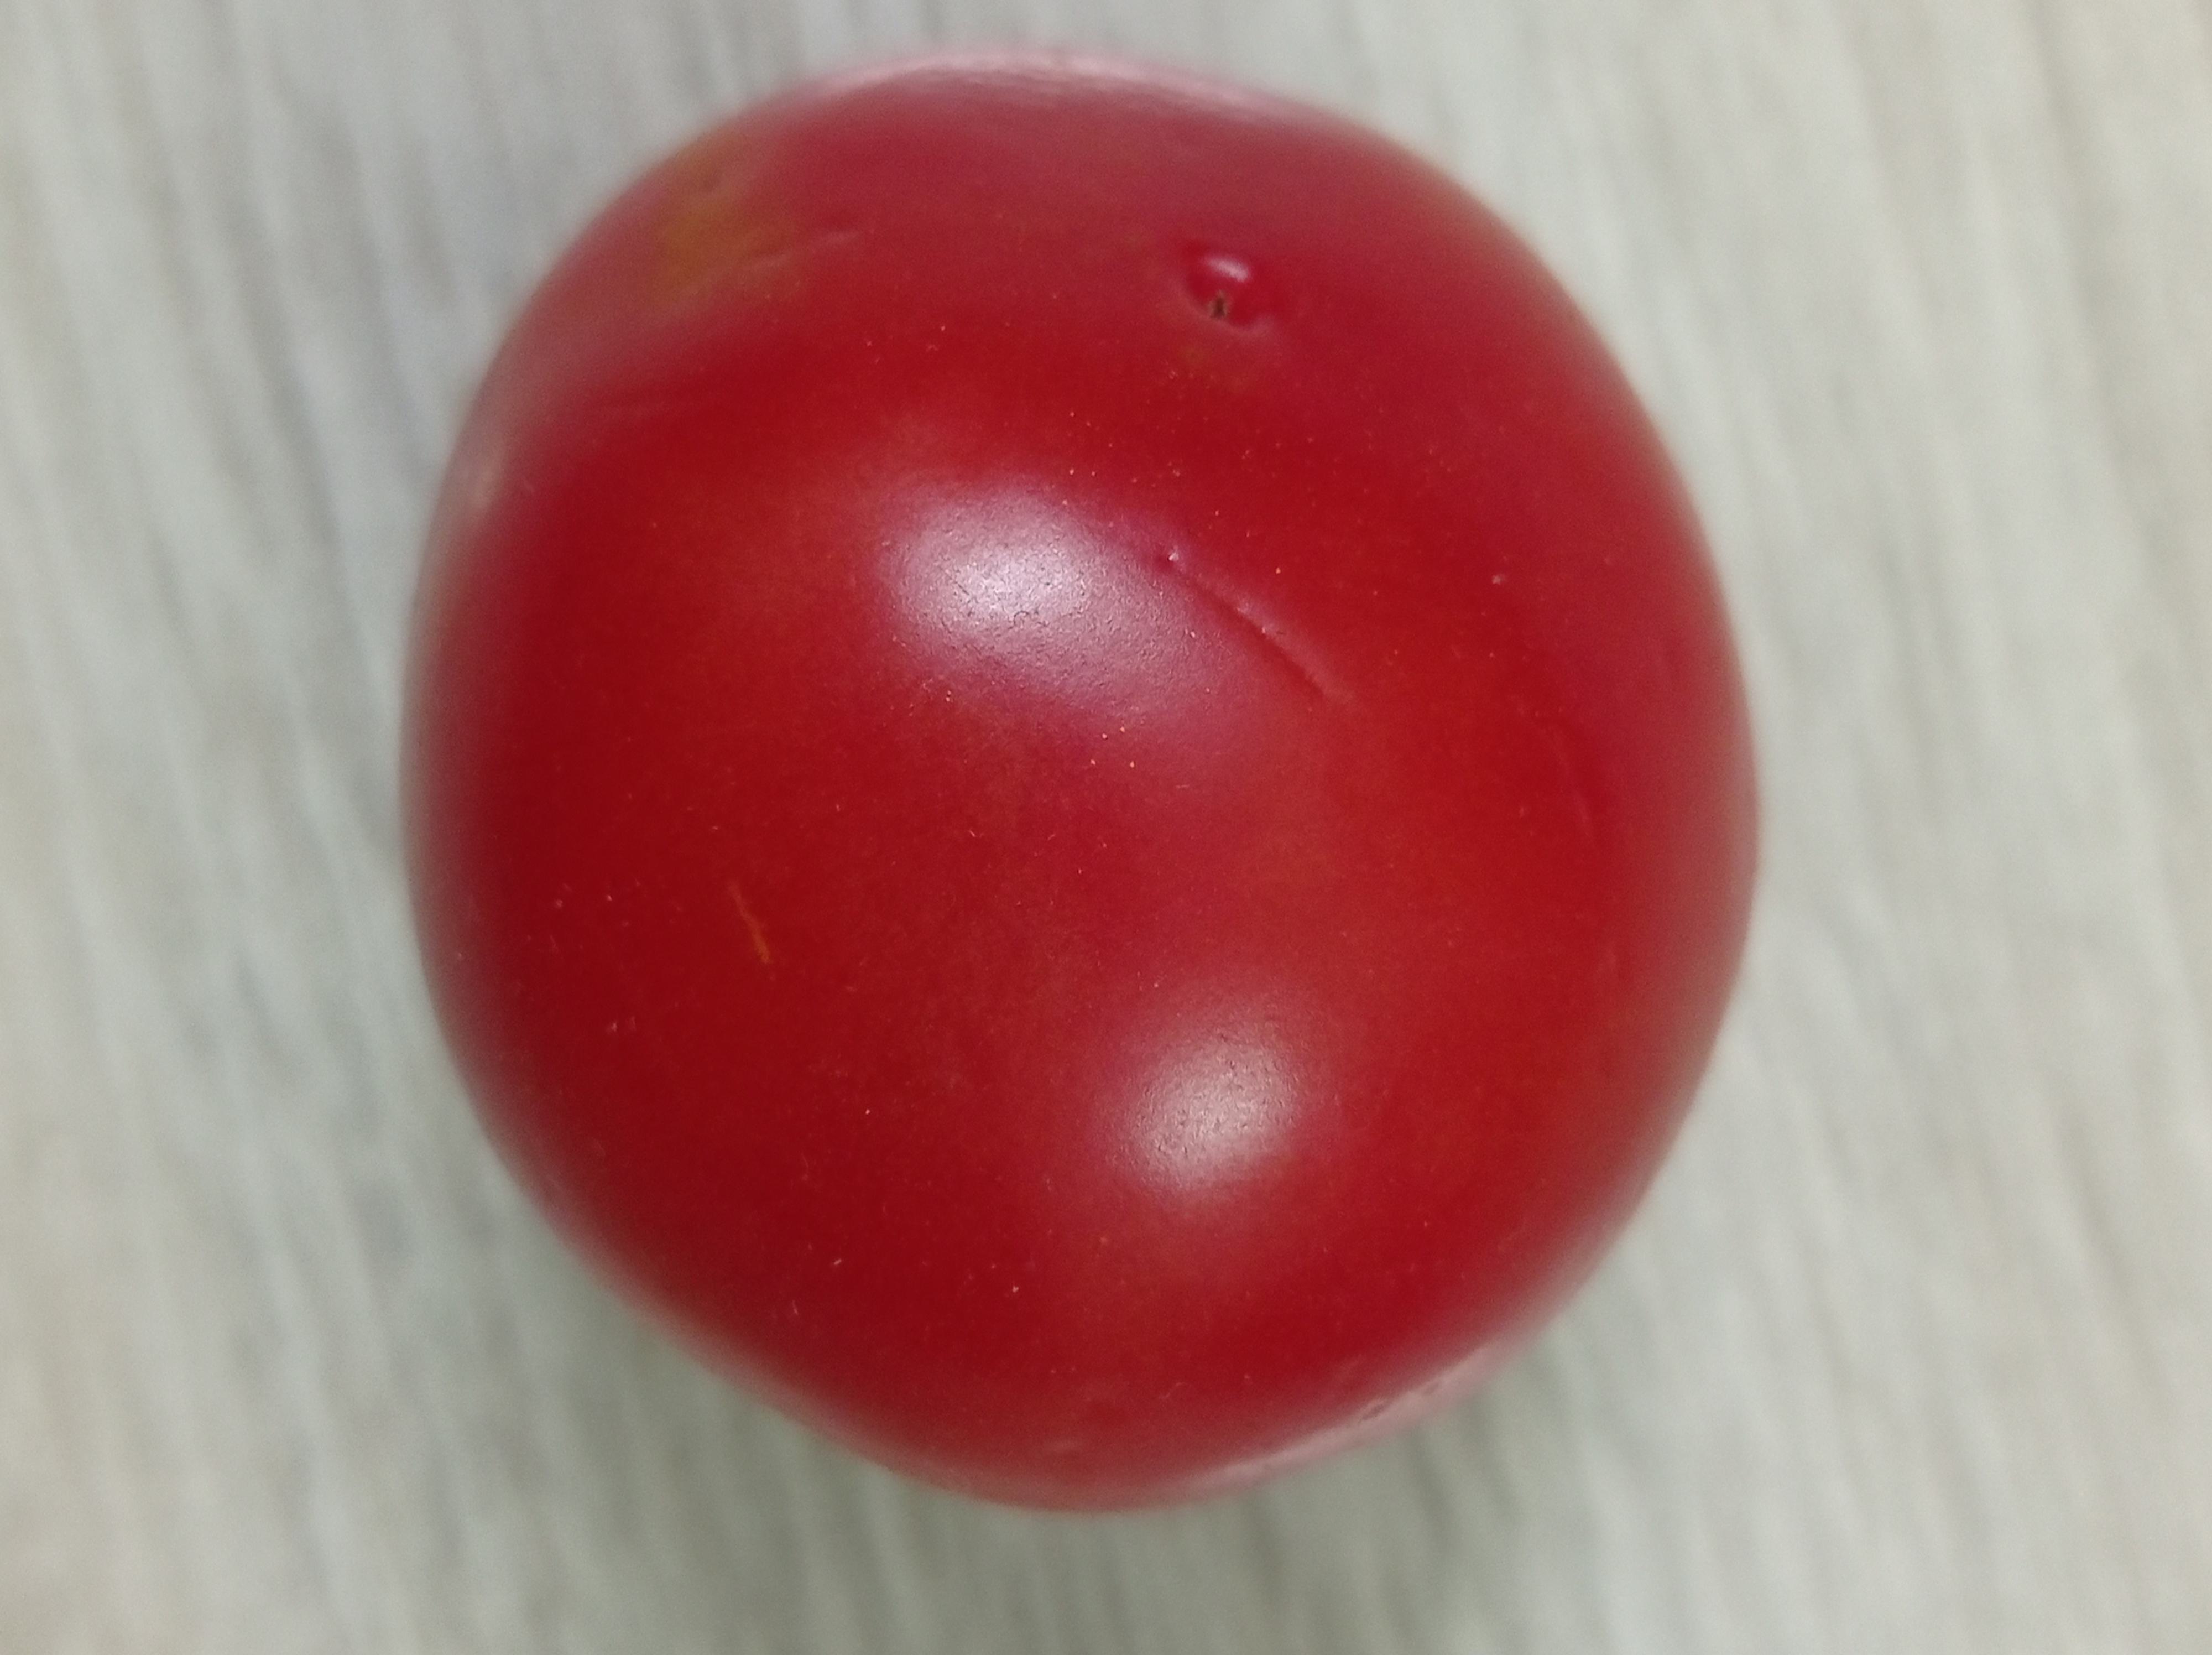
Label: Fresh